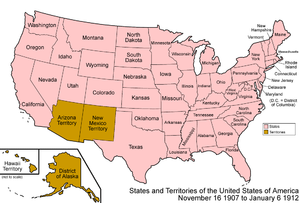
Cet article retrace la chronologie de l'évolution territoriale des États-Unis. Il liste les modifications géographiques intérieures et extérieures de ce pays.